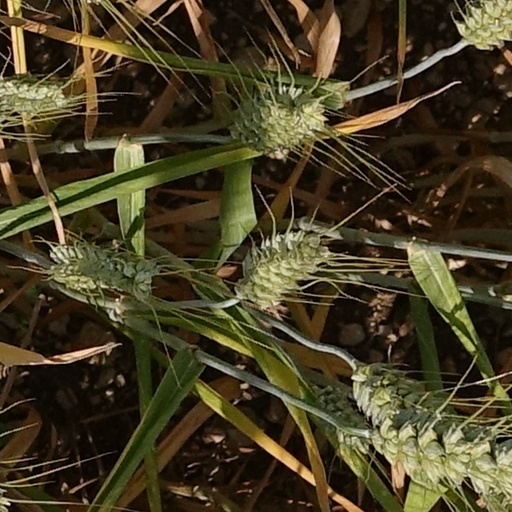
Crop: wheat